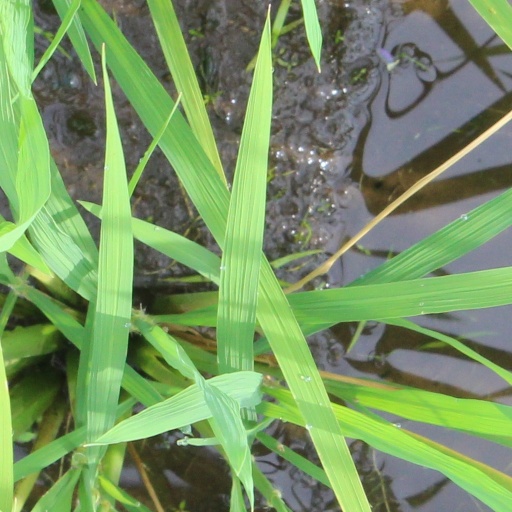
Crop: rice